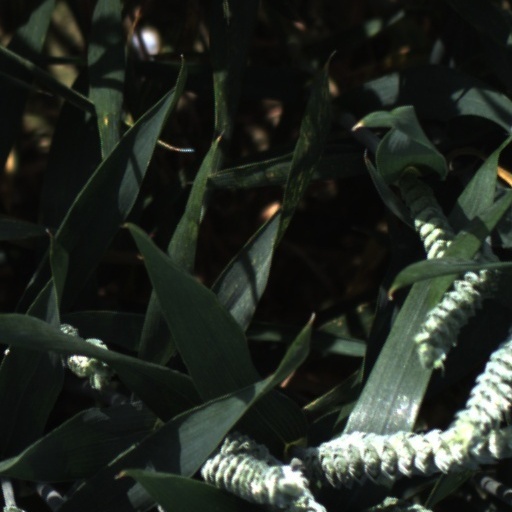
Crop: wheat